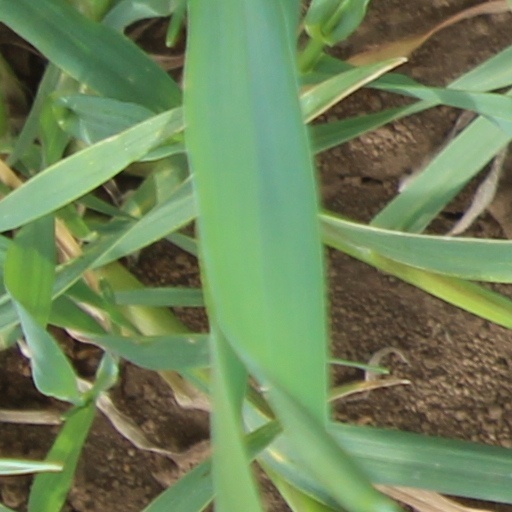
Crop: wheat